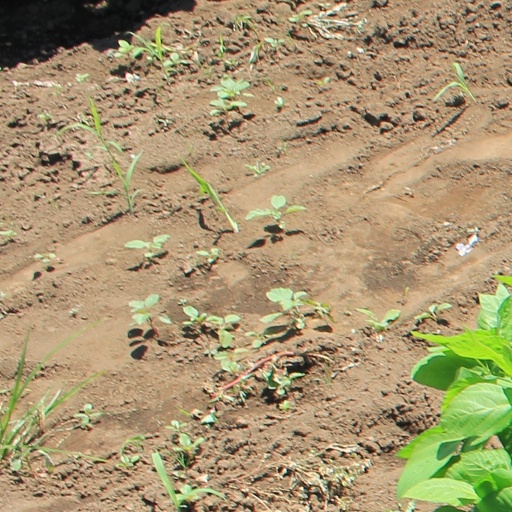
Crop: soybean